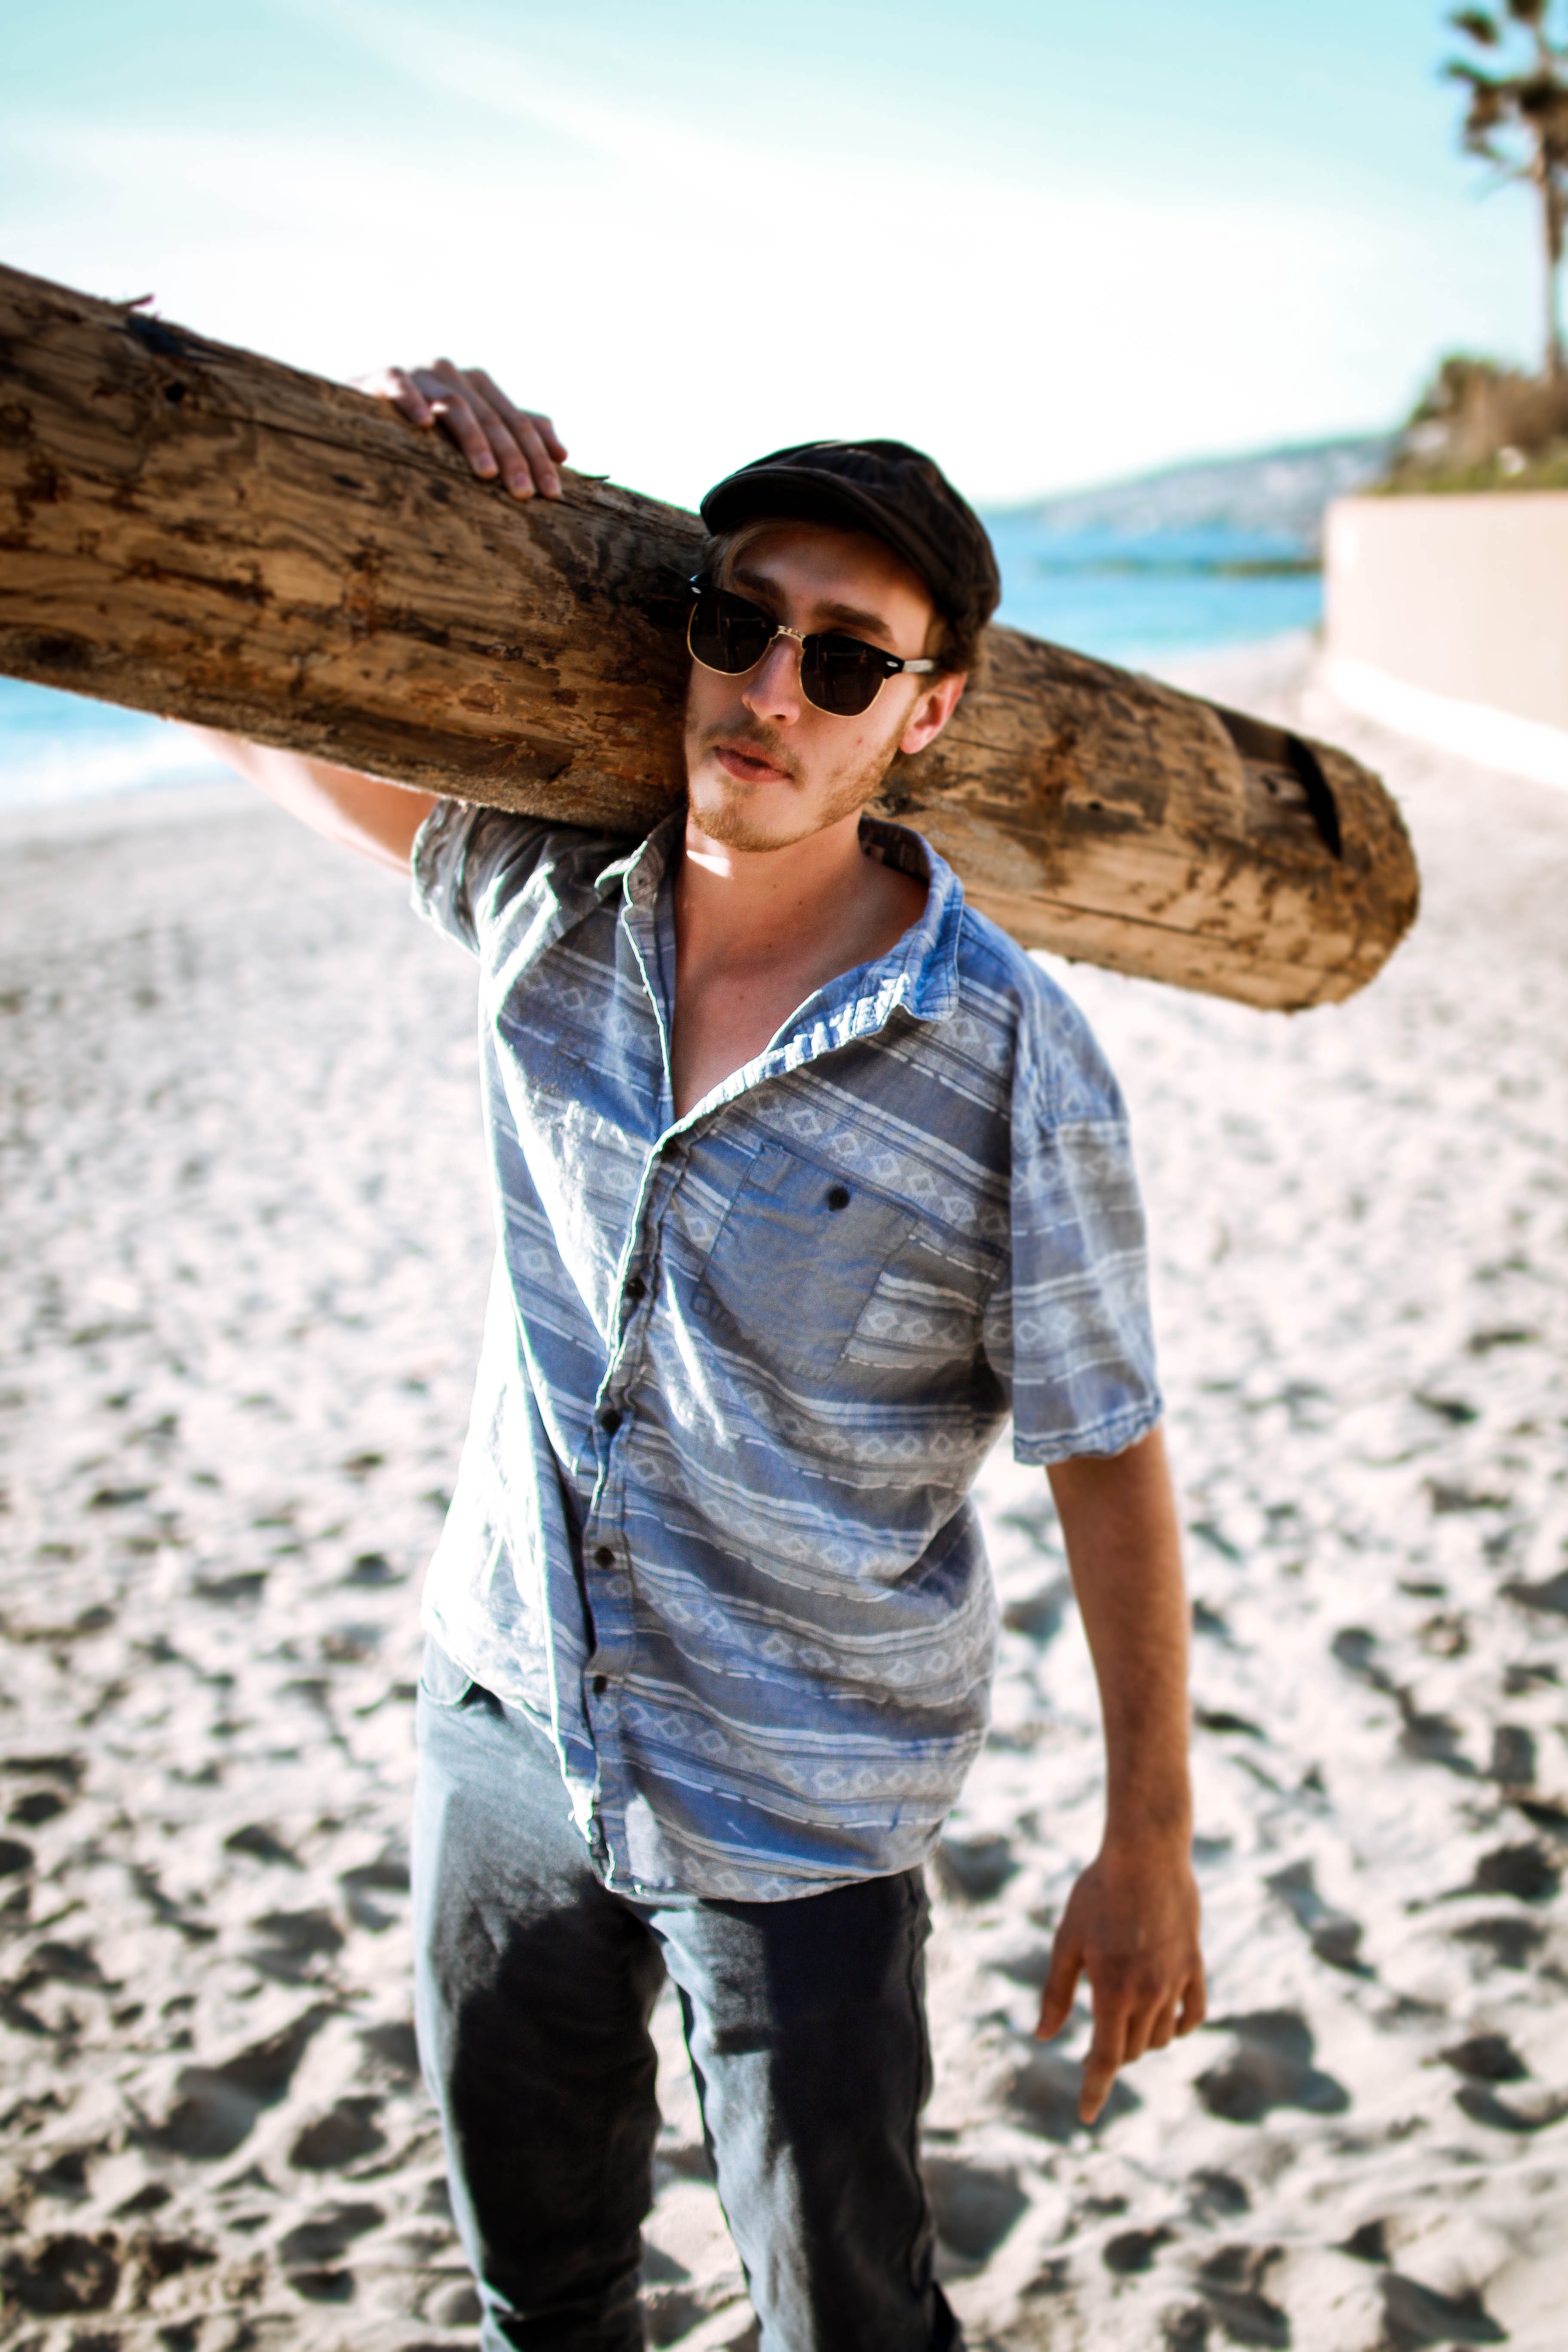
person, girl, vacation, model, spring, fashion, blue, clothing, season, photograph, beauty, image, interaction, photo shoot